Jit, Qalqilya

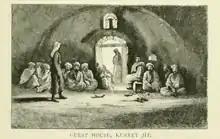
"Madafeh", or guesthouse, in Jit in the late 18th hundred

In 1870, Victor Guérin noted between seven hundred and fifty and eight hundred people in the village. Also, "here Guérin observed among the houses a certain number of cut stones of apparent